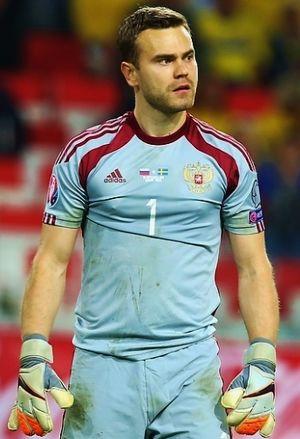
L'équipe de Russie de football est la sélection de joueurs russes représentant le pays lors des compétitions internationales de football masculin, sous l'égide de la Fédération de Russie de football.